Edmund H. Hinshaw

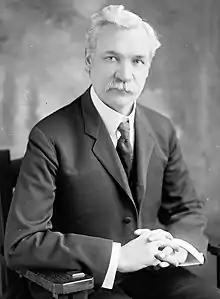

Edmund Howard Hinshaw (December 8, 1860 – June 15, 1932) was an American Republican Party politician.